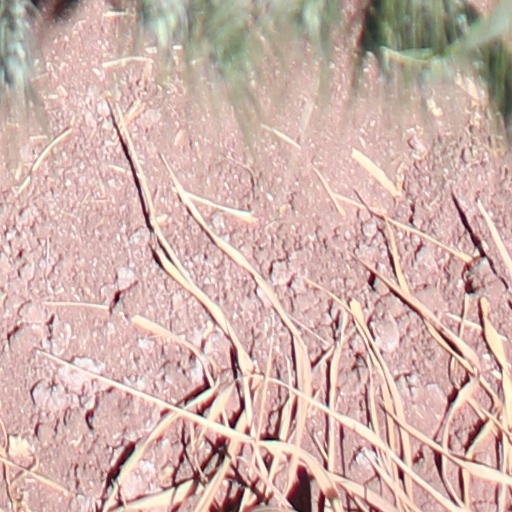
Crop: wheat